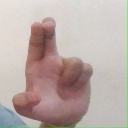
अक्षर: आ